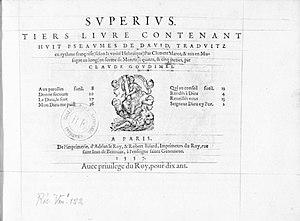
Tite page of Goudimel's Troisième livre de psaumes (Paris, 1553).
Claude Goudimel [Godimel, Godymel, Guduymel], né dans le Comté de Bourgogne, à Besançon ou Saint-Hyppolyte vers 1505 selon certaines sources, vers 1520 pour d'autres, et assassiné à Lyon à la fin d’août 1572, est un compositeur franc-comtois. Son œuvre, assez prolifique, est très inspirée par la Réforme calviniste.